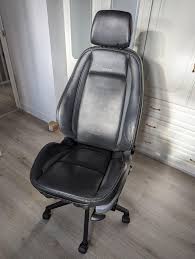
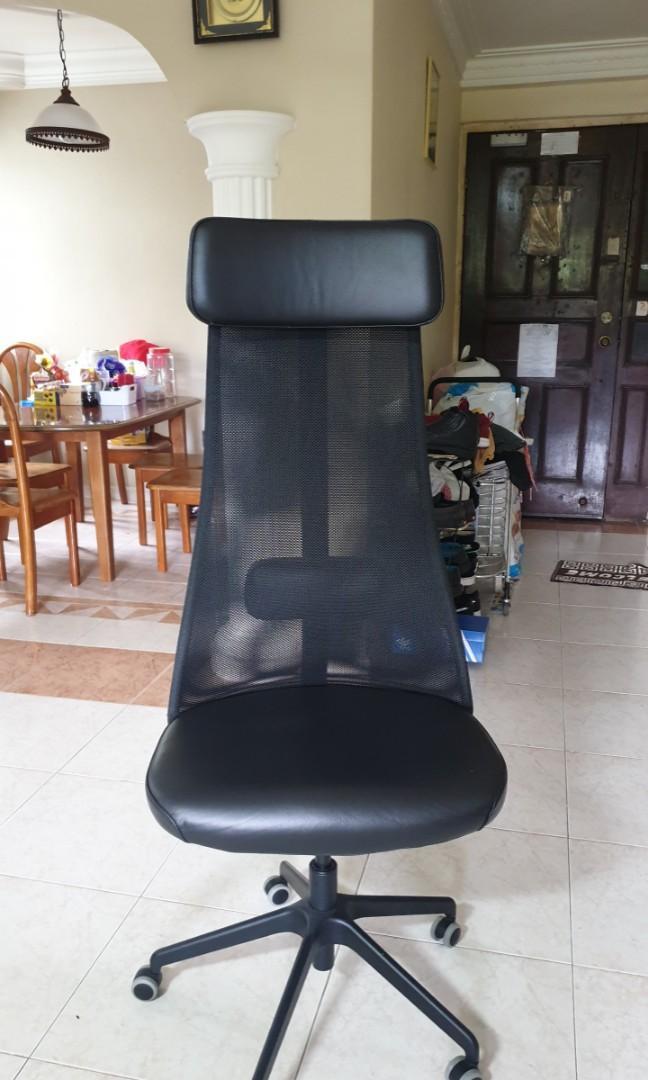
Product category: items_chair
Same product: no